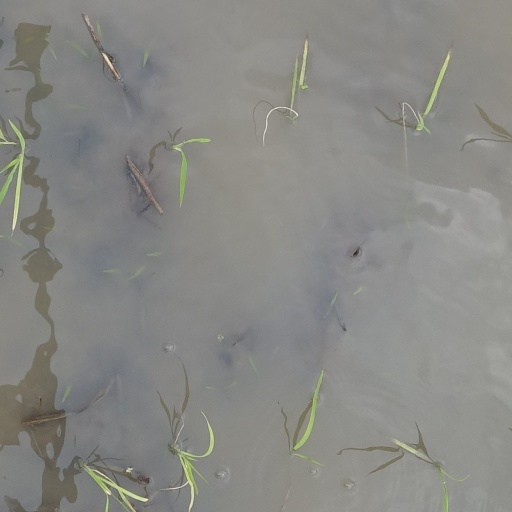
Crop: rice